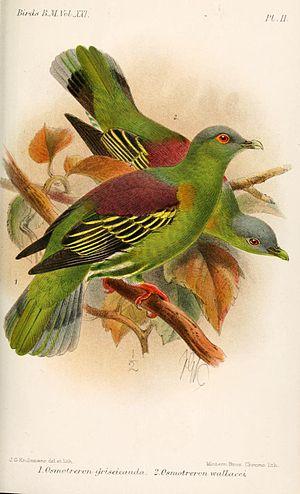
Le Colombar à face grise est une espèce d'oiseaux de la famille des Columbidae.